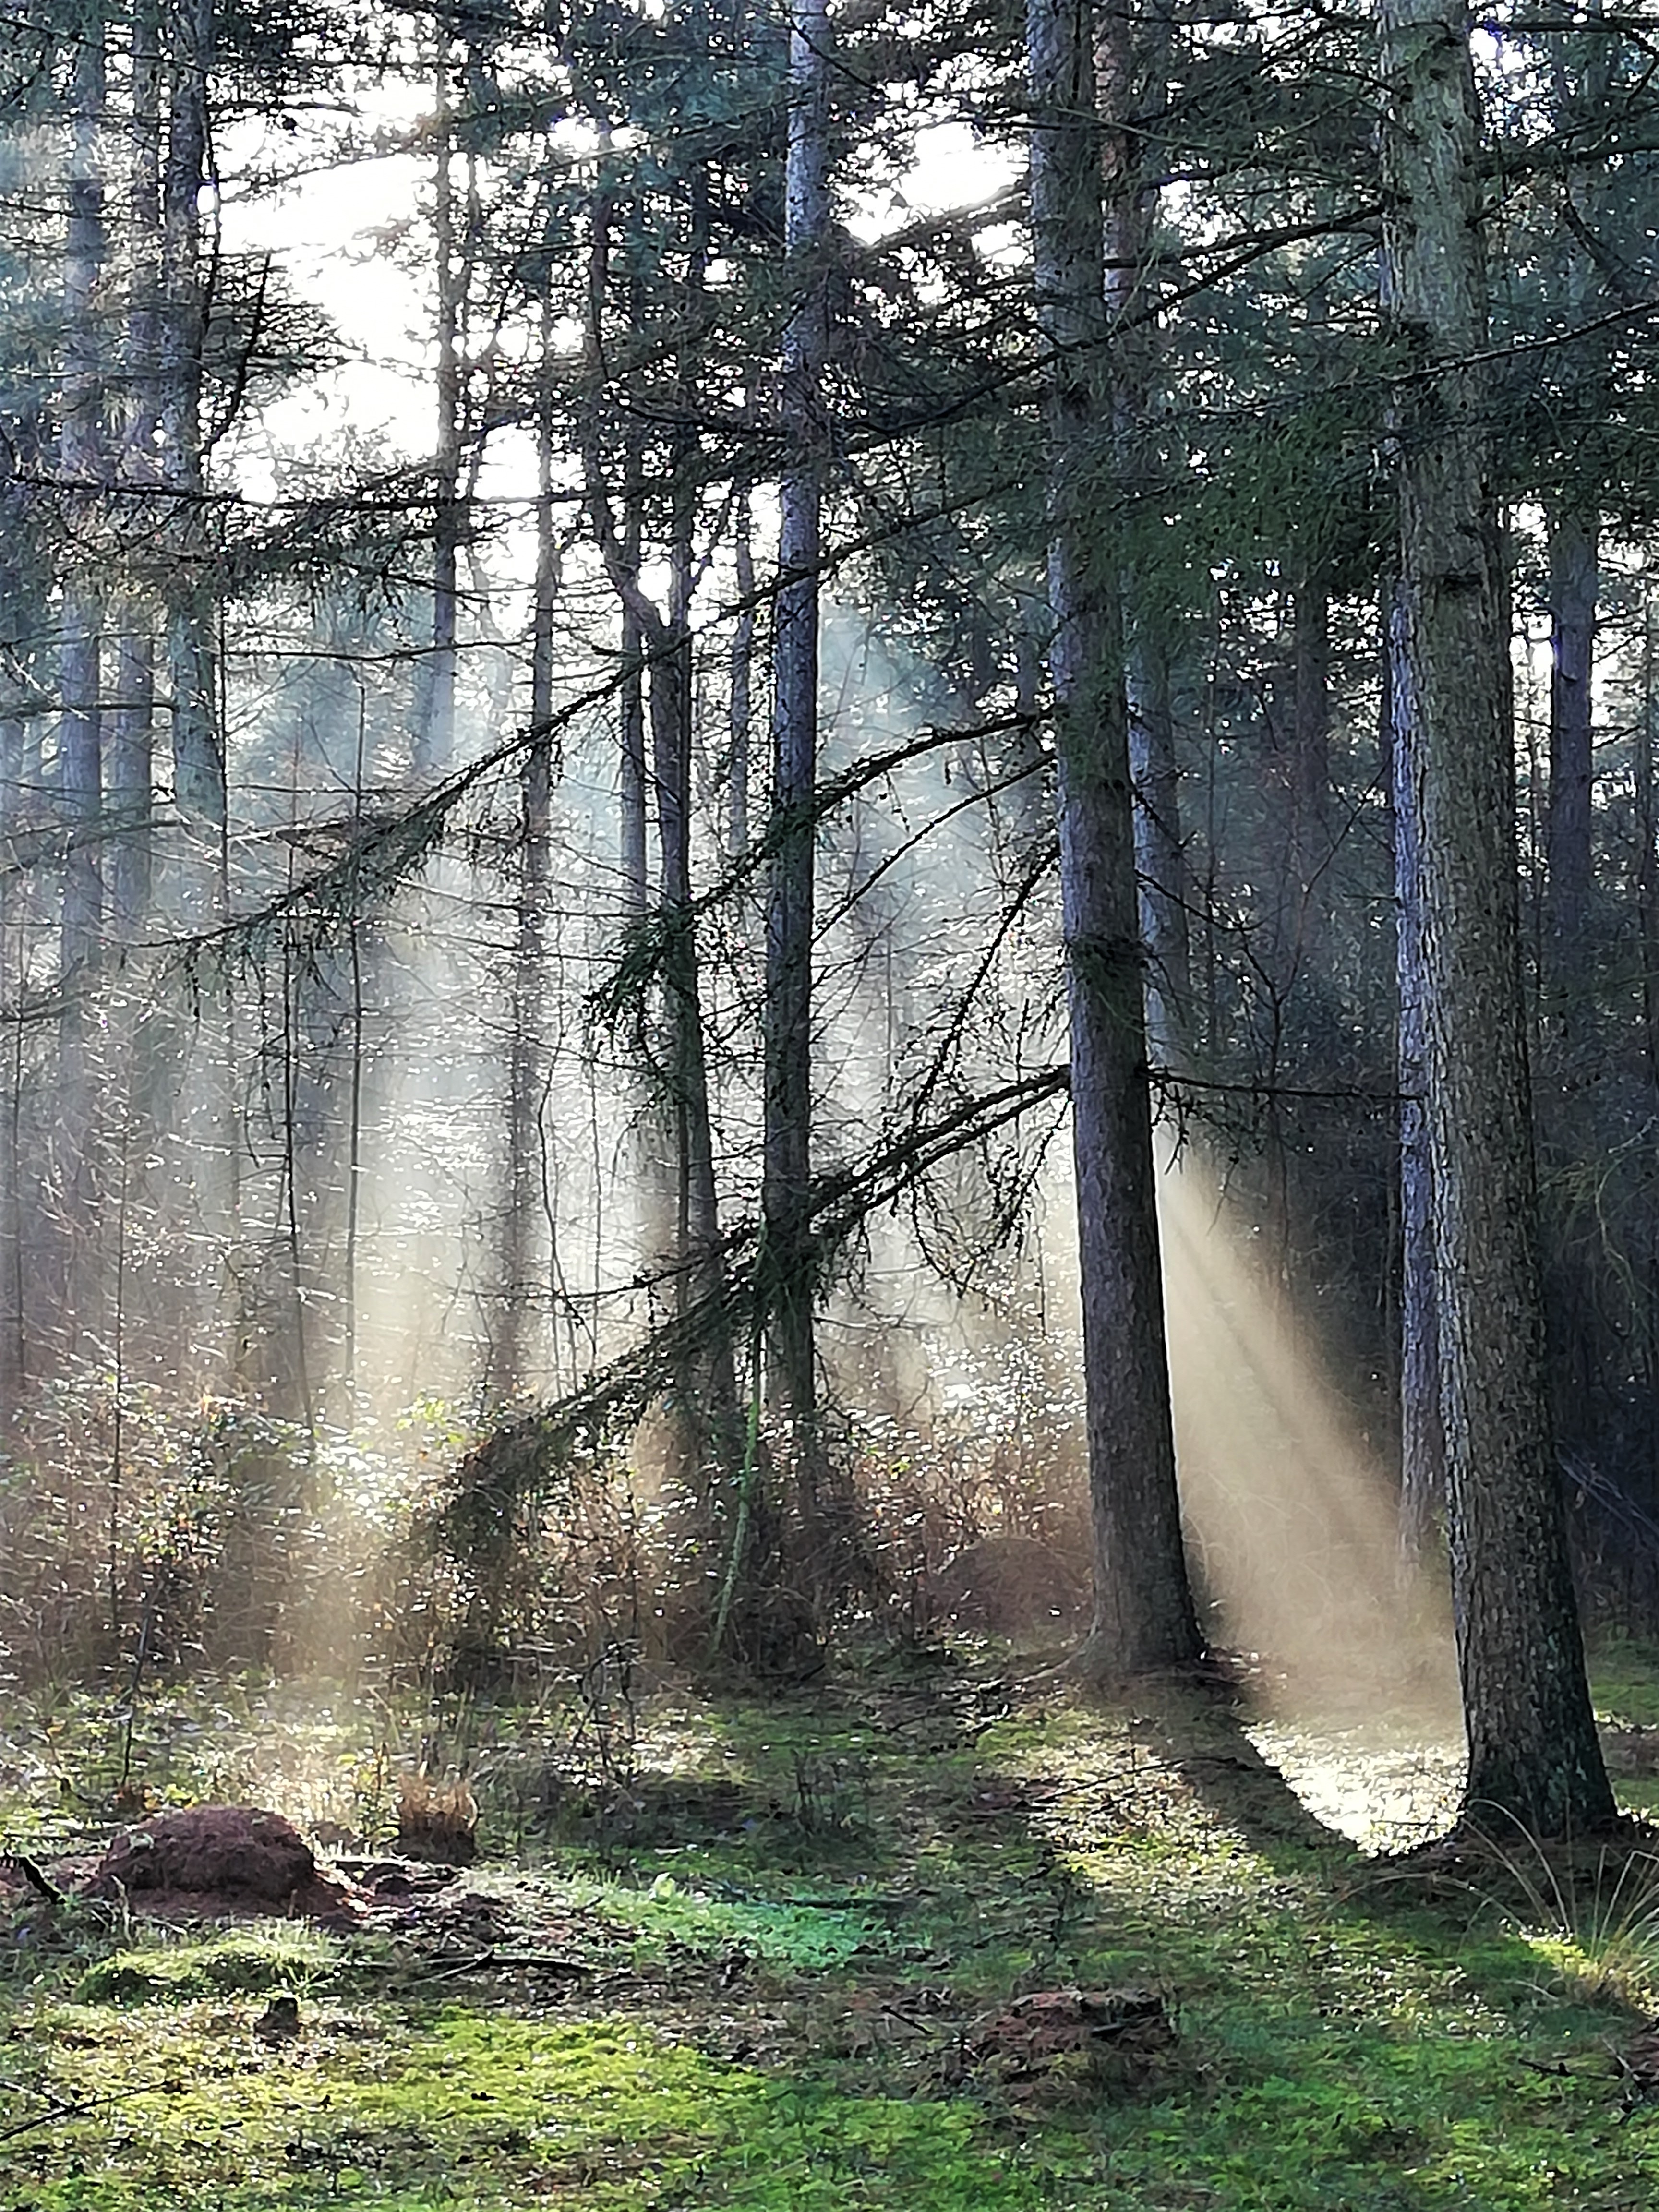
tree, forest, woodland, natural environment, nature, old growth forest, natural landscape, atmospheric phenomenon, biome, spruce fir forest, Northern hardwood forest, nature reserve, temperate coniferous forest, woody plant, sunlight, light, grove, trunk, tropical and subtropical coniferous forests, temperate broadleaf and mixed forest, wilderness, morning, branch, plant, wood, atmosphere, grass, landscape, mist, fog, valdivian temperate rain forest, state park, winter, pine family, jungle, deciduous, national park, autumn, conifer